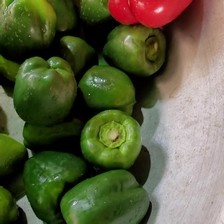
Label: capsicum